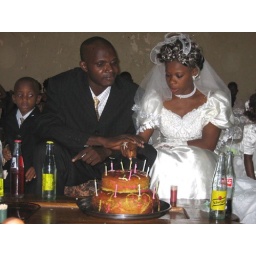
This cake has chicken in it.